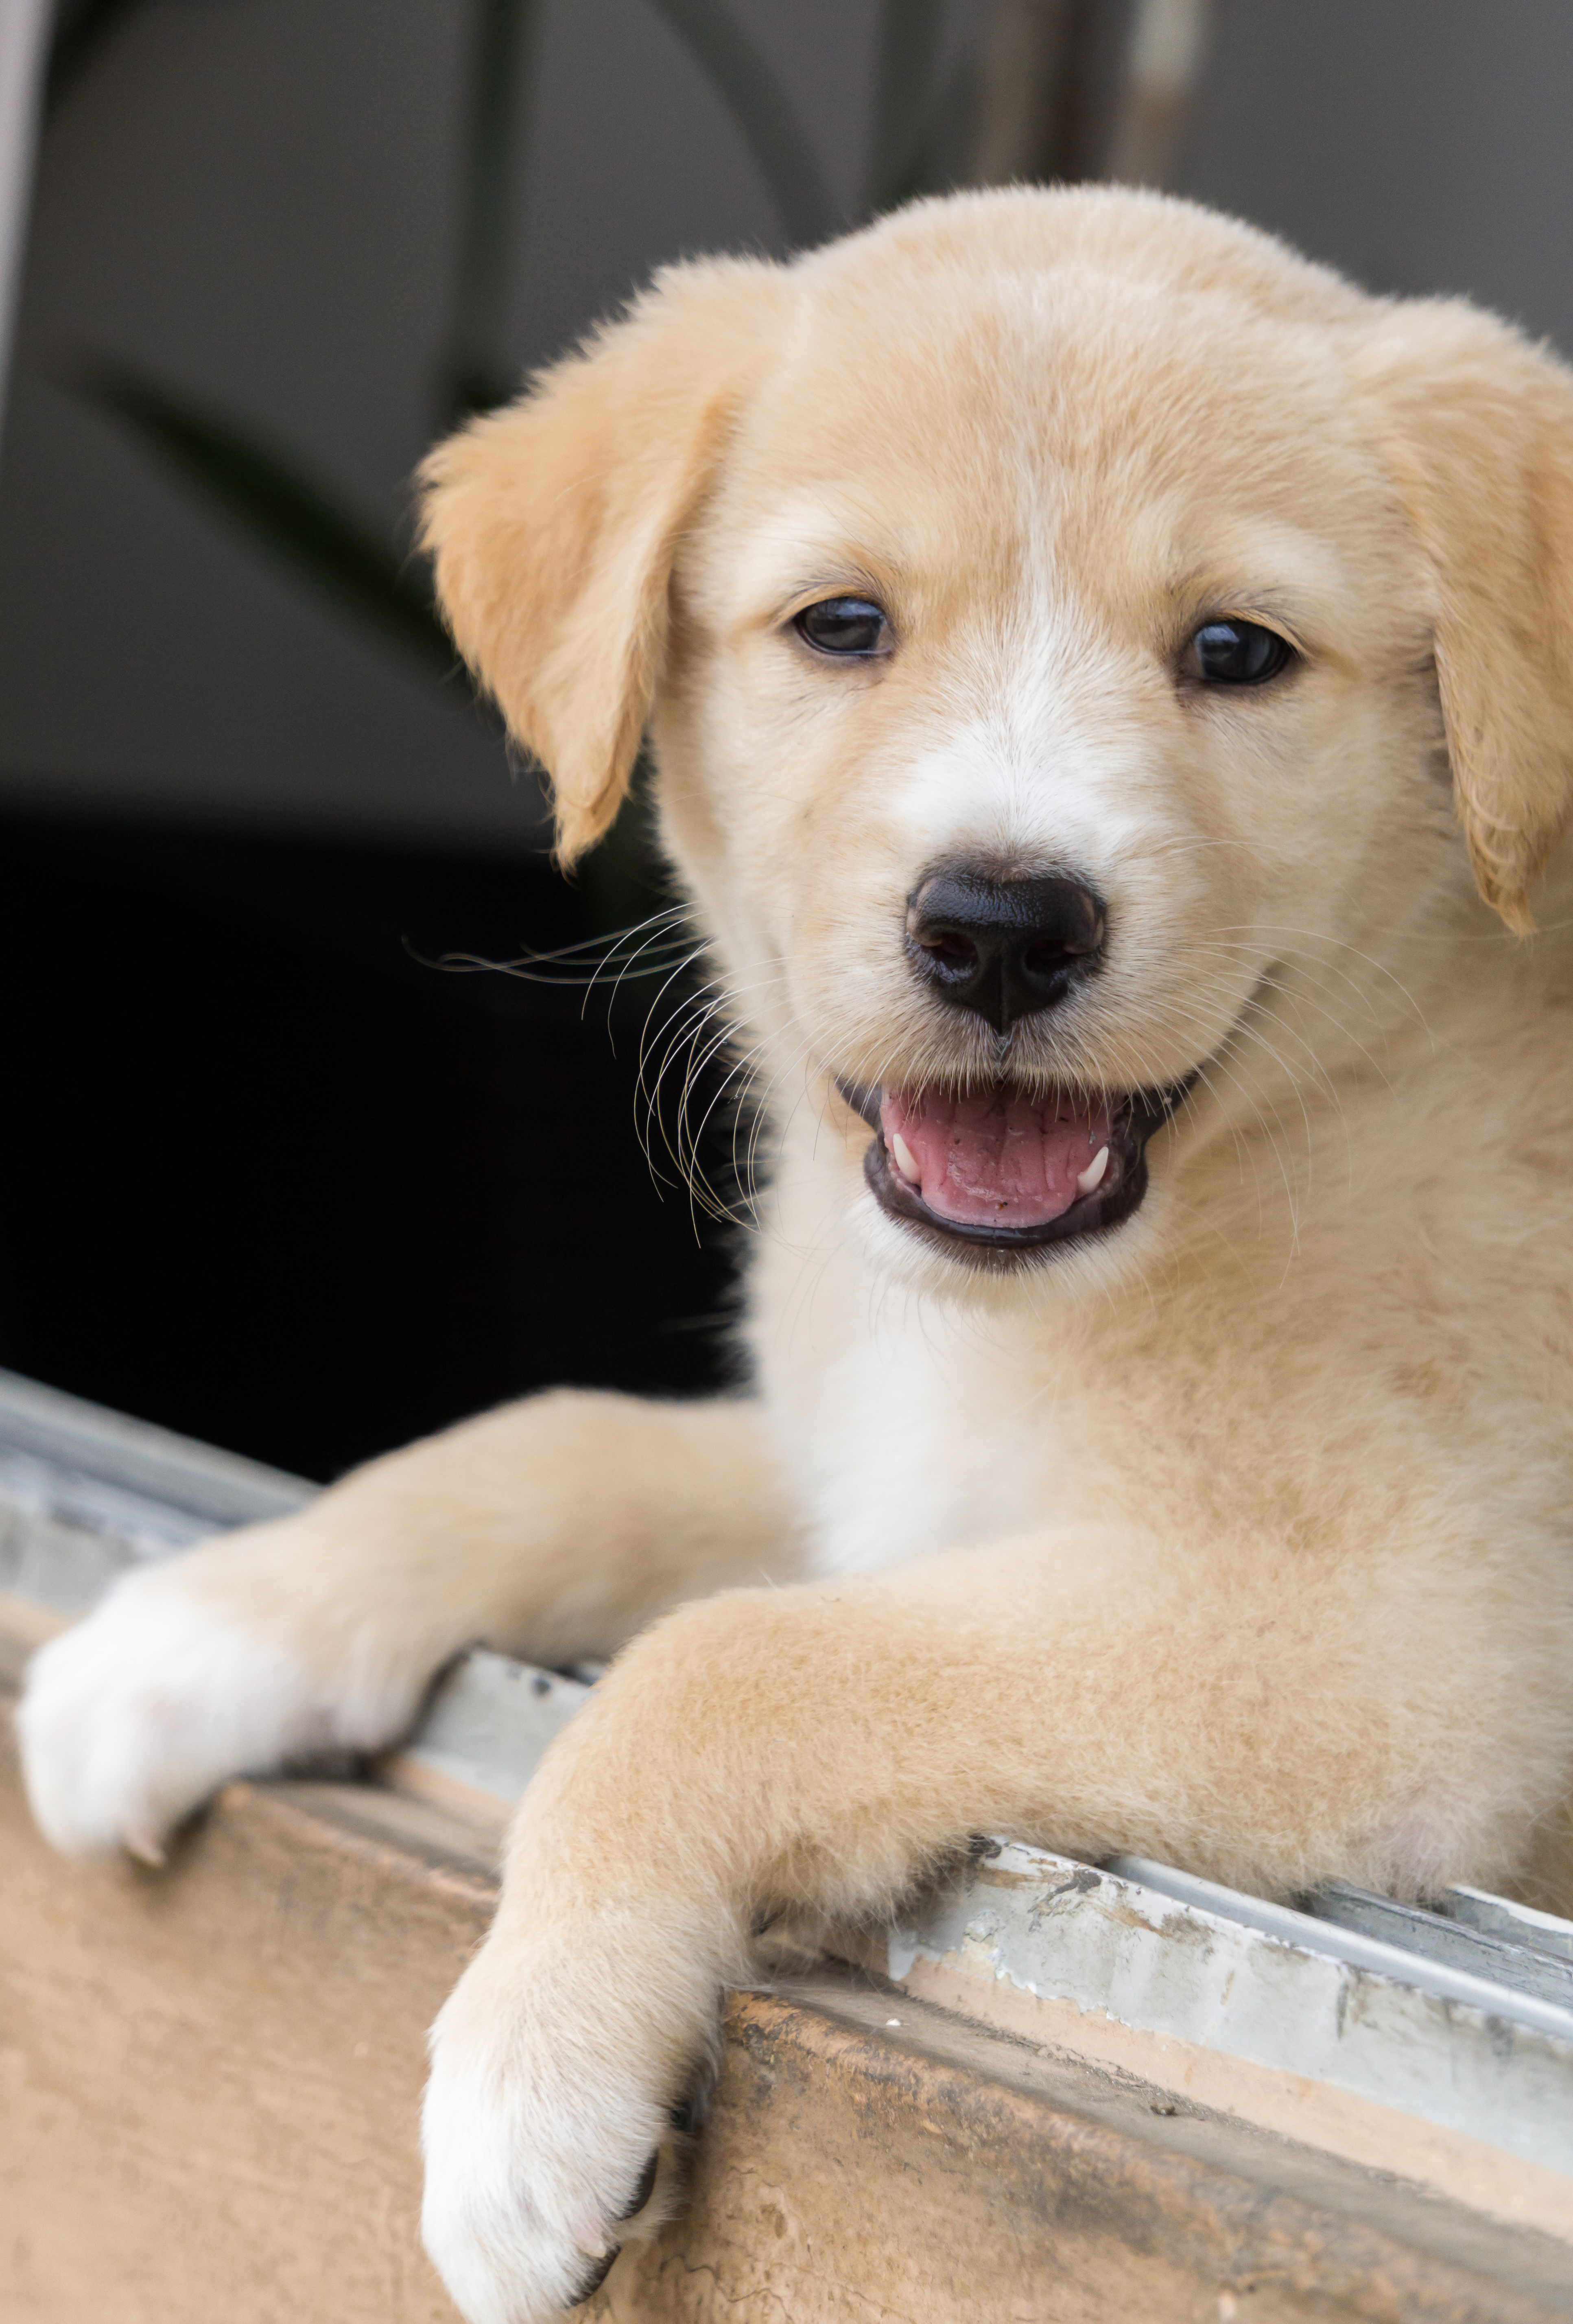
animal, puppy, dog, dog like mammal, dog breed, dog breed group, retriever, golden retriever, snout, labrador retriever, whiskers, companion dog, sporting group, carnivoran